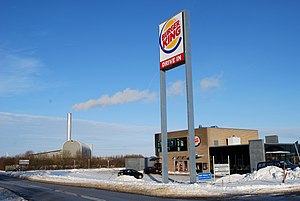
Burger King
Drive-in Burger King i Sønderborg
Burger King er en amerikansk fastfood-kæde, der som den første store kæde åbnede i Danmark i 1977. Den første Burger King restaurant i Danmark lå på Vesterbrogade i København, og ligger der endnu. Samtlige Burger King restauranter i Danmark drives af franchisetagere, hvoraf de største er Norske King Food Scandinavia og Svenske Nordic Service Partners.